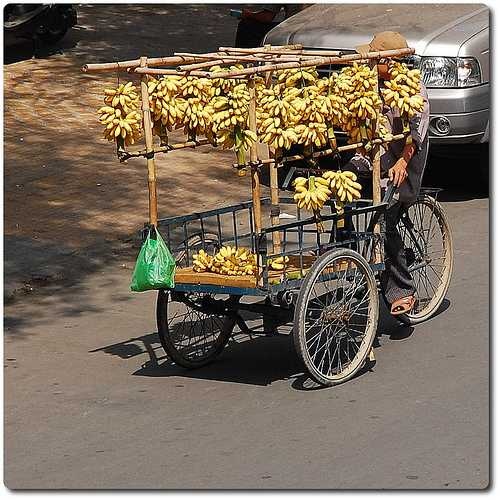
Label: Banana